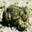
Label: frog